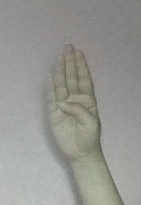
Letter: kaaf